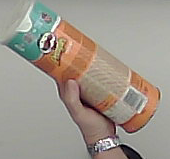
Product: pringles_paprika